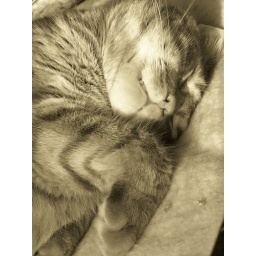
Basking in the sunlight on his cat bed that needs a serious cleaning.